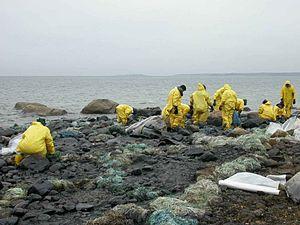
Back to Breizh est le vingtième album original d'Alan Stivell et son seizième album studio, paru le 17 avril 2000 chez Dreyfus. Il représente une synthèse de la musique du harpiste, avec des côtés traditionnels, l'écriture de textes actuels et des expérimentations, entre la musique pop rock, new age et électronique. La fusion de sonorités contemporaines conserve néanmoins une plus grande place aux accents acoustiques et à la harpe celtique en tant qu'instrument électrique.